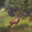
Label: deer